Warhammer 40,000

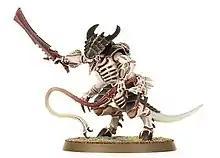
A Tyranid warrior

The Tyranids are a mysterious alien race from another galaxy. They migrate from planet to planet, devouring all life in their path. Tyranids are linked by a psychic hive mind and individual Tyranids become feral when separated from it. Tyranid technology is entirely biological, all ships and weapons being purpose-bred living creatures.